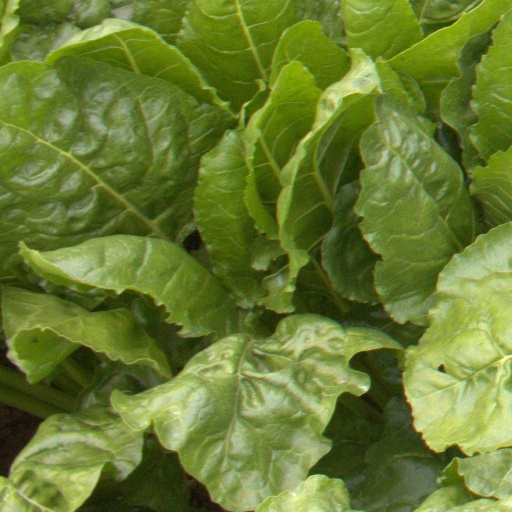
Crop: sugar beet